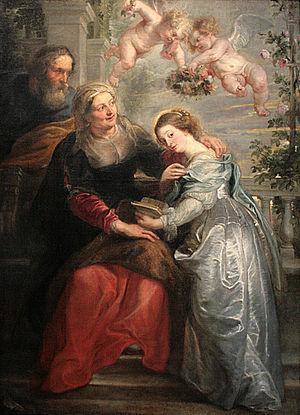
Œuvre appartenant au Musée royal des beaux-arts (Anvers) photographiée lors de l’exposition temporaire «
Le musée royal des Beaux-Arts d'Anvers fondé à Anvers en 1810, abrite une collection de peintures, sculptures et dessins du XIVᵉ au XXᵉ siècle. Le 30 avril 2011 le musée a fermé ses portes pour des travaux de rénovation qui dureront jusqu’en 2020.